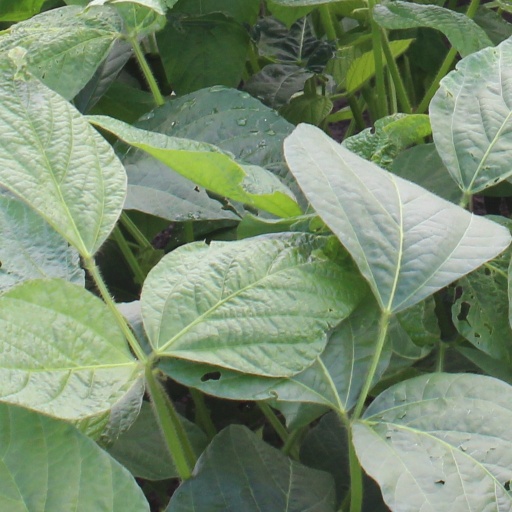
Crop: soybean